Eileen Andjelkovitch

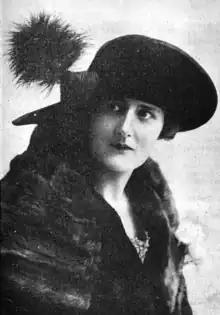
Eileen Andjelkovitch, from a 1927 publication

Eileen Andjelkovitch (18 March 1896 – 15 October 1941), LRAM, born Eileen Constance Smith, was a British violinist, music educator, and musical director.